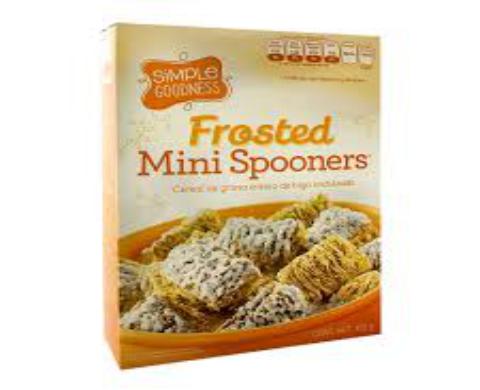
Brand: Frosted Mini Spooners
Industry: Food